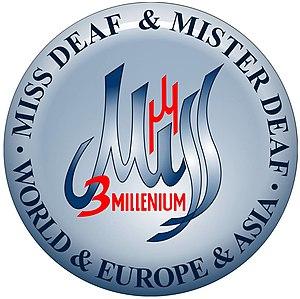
Miss & Mister Deaf World est un concours international de beauté qui élit chaque année une jeune sourde « Miss Deaf World » et un jeune sourd « Mister Deaf World ». Il a été créé en 2001.